Hot Leg

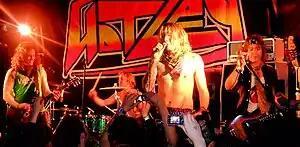
Hot Leg, Dundee 2008

Hot Leg were an English rock band led by The Darkness frontman Justin Hawkins. The band consisted of Hawkins, Pete Rinaldi (of Anchorhead), Samuel SJ Stokes (formerly of The Thieves) and Darby Todd (from Protect the Beat). Their debut album "Red Light Fever" was recorded in London in early 2008, and was released on 9 February 2009 by Barbecue Rock Records.